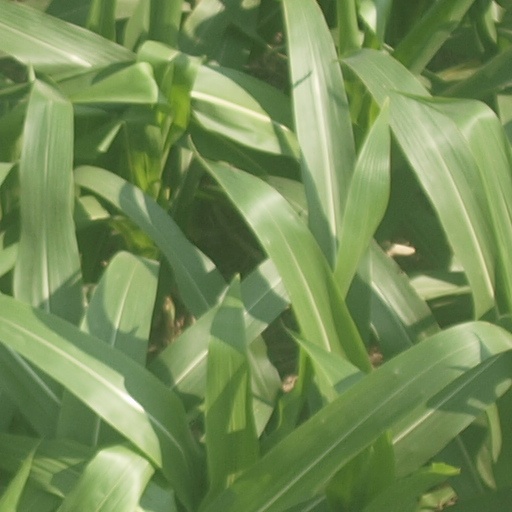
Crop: maize; corn